Sigebert I

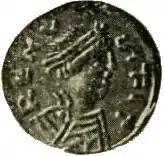
Sigebert I's bust on his coin, minted in Reims

Sigebert I ( 535 – 575) was a Frankish king of Austrasia from the death of his father in 561 to his own death. He was the third surviving son out of four of Clotaire I and Ingund. His reign found him mostly occupied with a successful civil war against his half-brother, Chilperic.